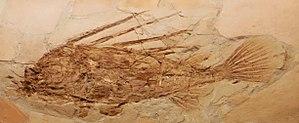
Les Protobalistidae forment une famille éteinte de poissons osseux marins du sous-ordre des Balistoidei et de l'ordre des Tetraodontiformes, un taxon qui comprend essentiellement des poissons marins vivant aujourd'hui à l'intérieur et autour des récifs coralliens.
Protobalistum est un genre éteint de poissons osseux marins de la famille des Protobalistidae, du sous-ordre des Balistoidei et de l'ordre des Tetraodontiformes, un taxon qui comprend essentiellement des poissons marins vivant aujourd'hui à l'intérieur et autour des récifs coralliens.